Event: Ecuador Earthquake
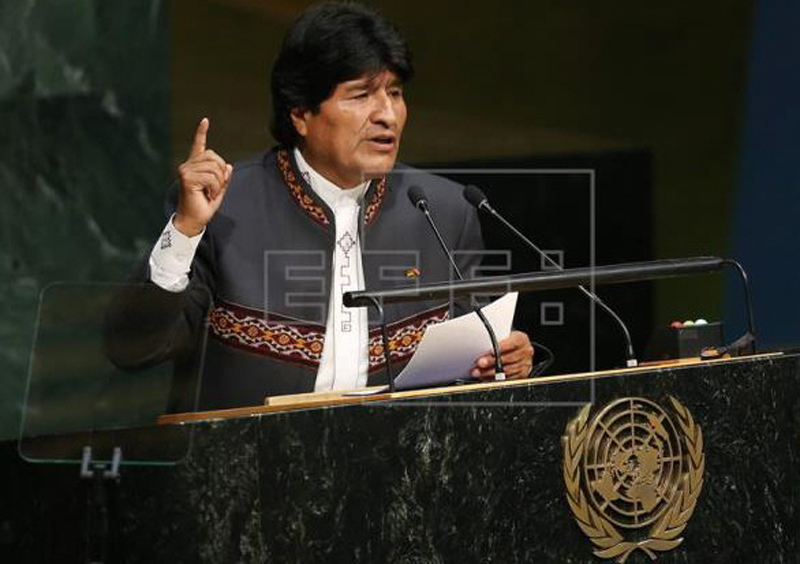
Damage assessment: no_damage